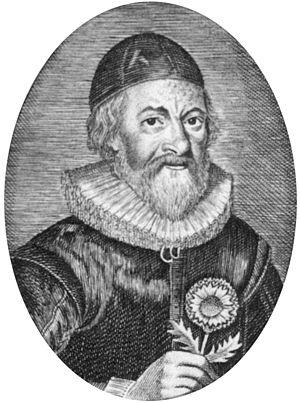
Portrait de John Parkinson. Gravure de 1640 extraite de Theatrum botanicum tirée d'Herbals d'Agnes Arber (1912).
John Parkinson, né en 1567 et mort en 1650, est un botaniste anglais.